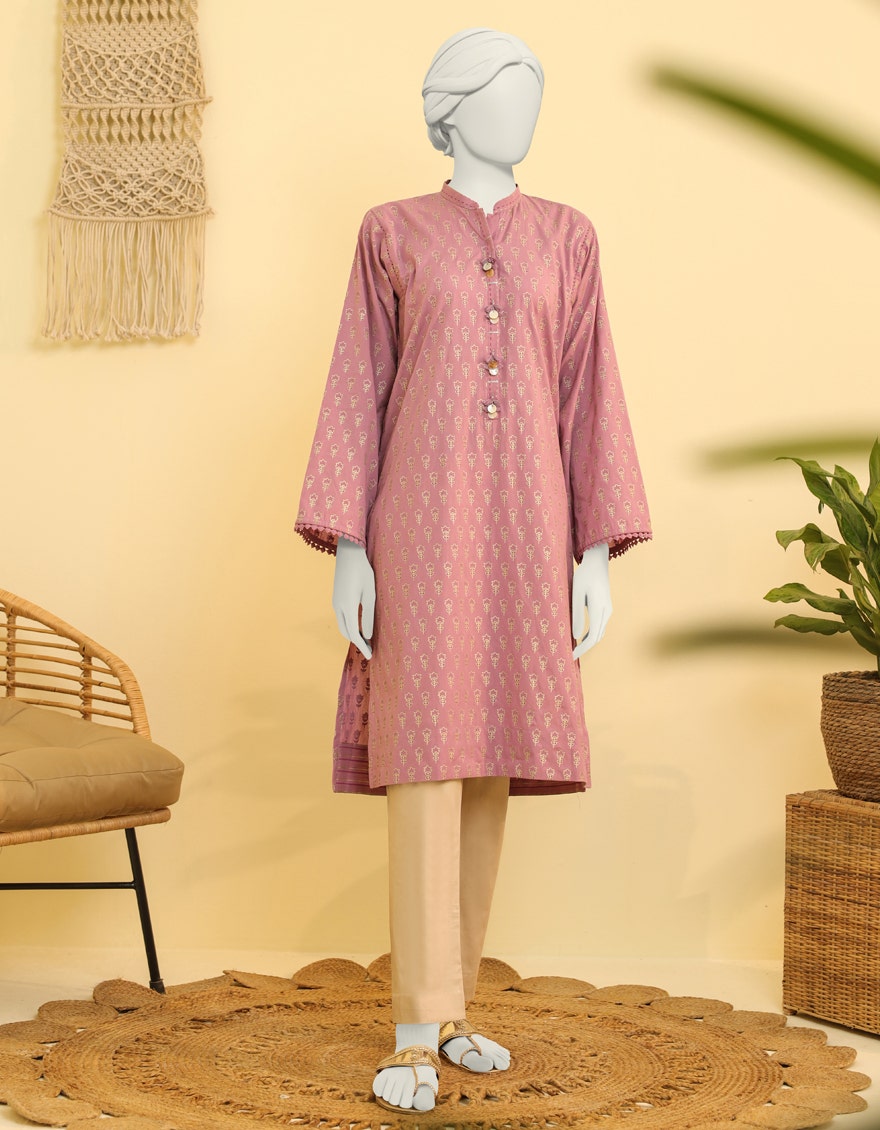
pink khaki kameez three piece